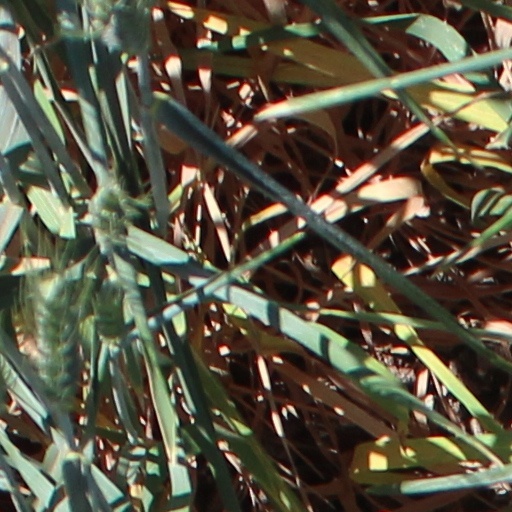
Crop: wheat